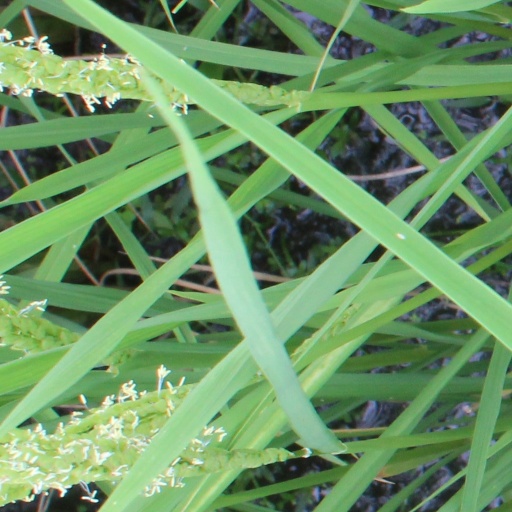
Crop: rice